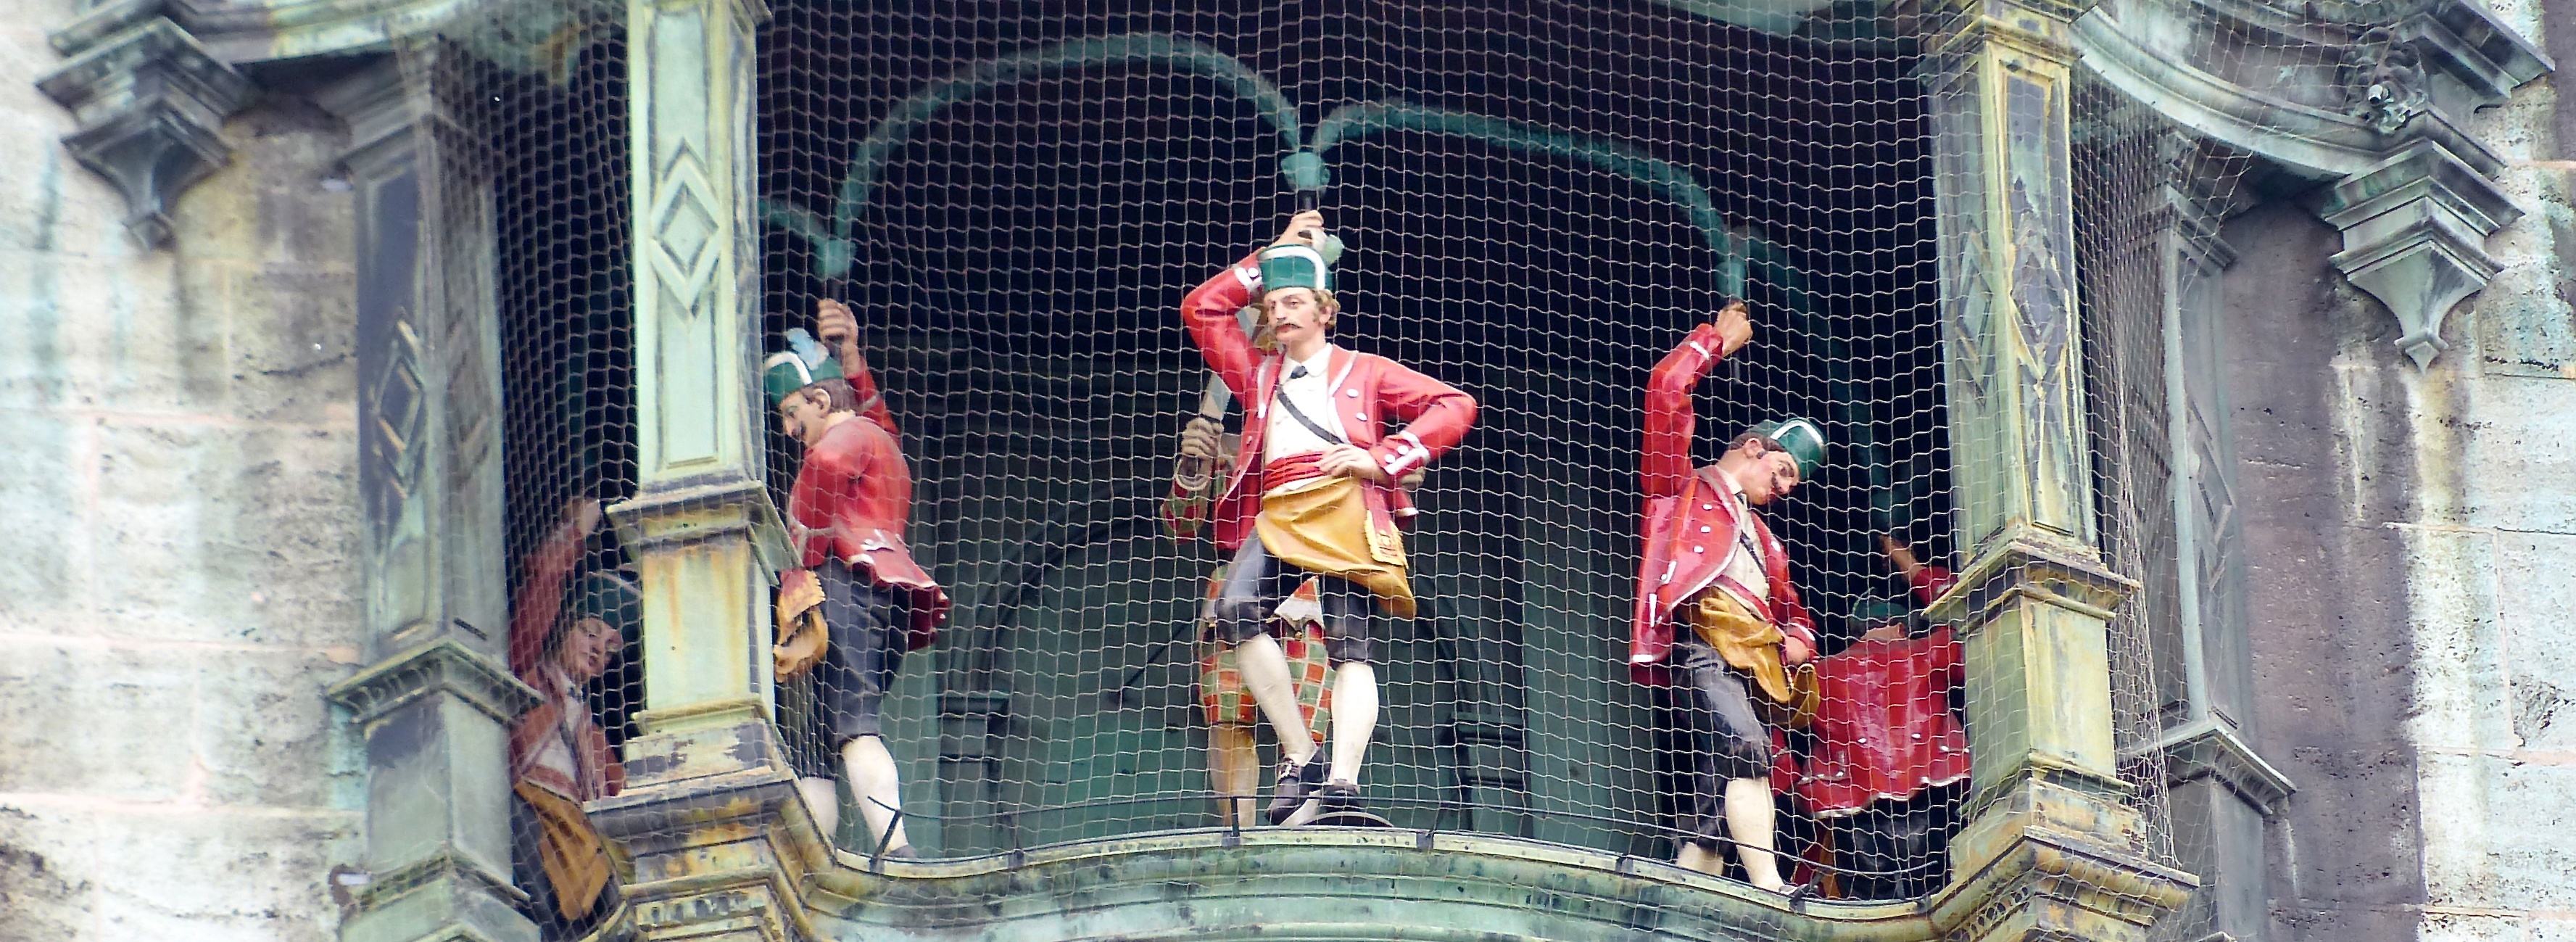
travel, europe, performance art, germany, bavaria, image, rathaus, munich, marienplatz, glockenspiel